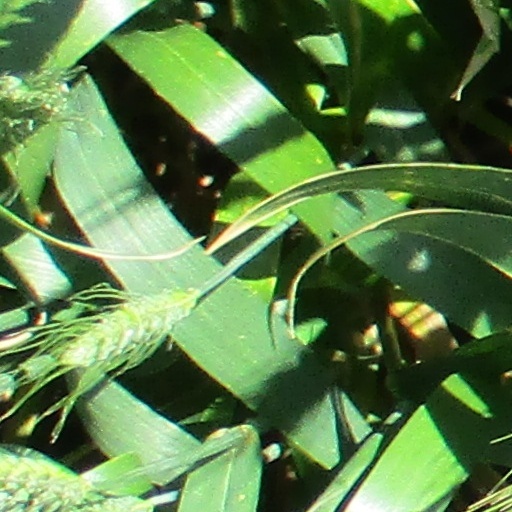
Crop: wheat